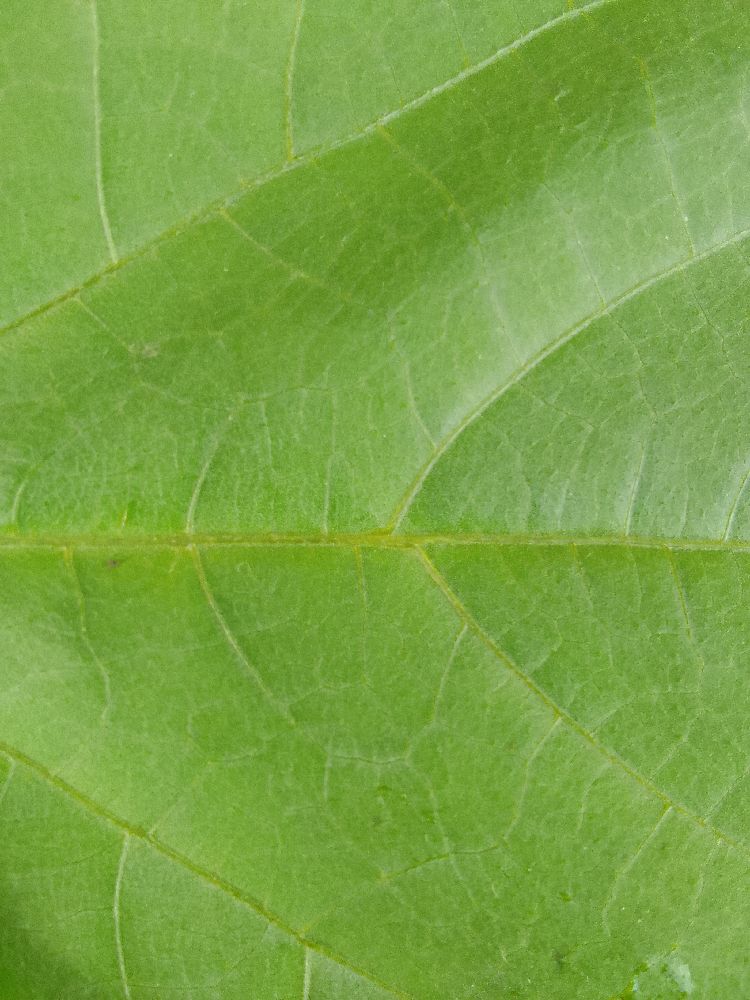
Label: healthy